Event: Nepal Earthquake
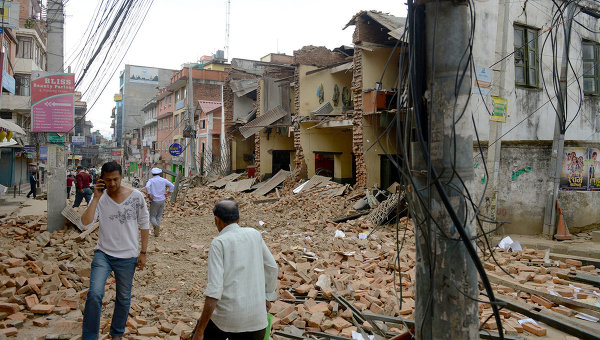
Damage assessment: damage